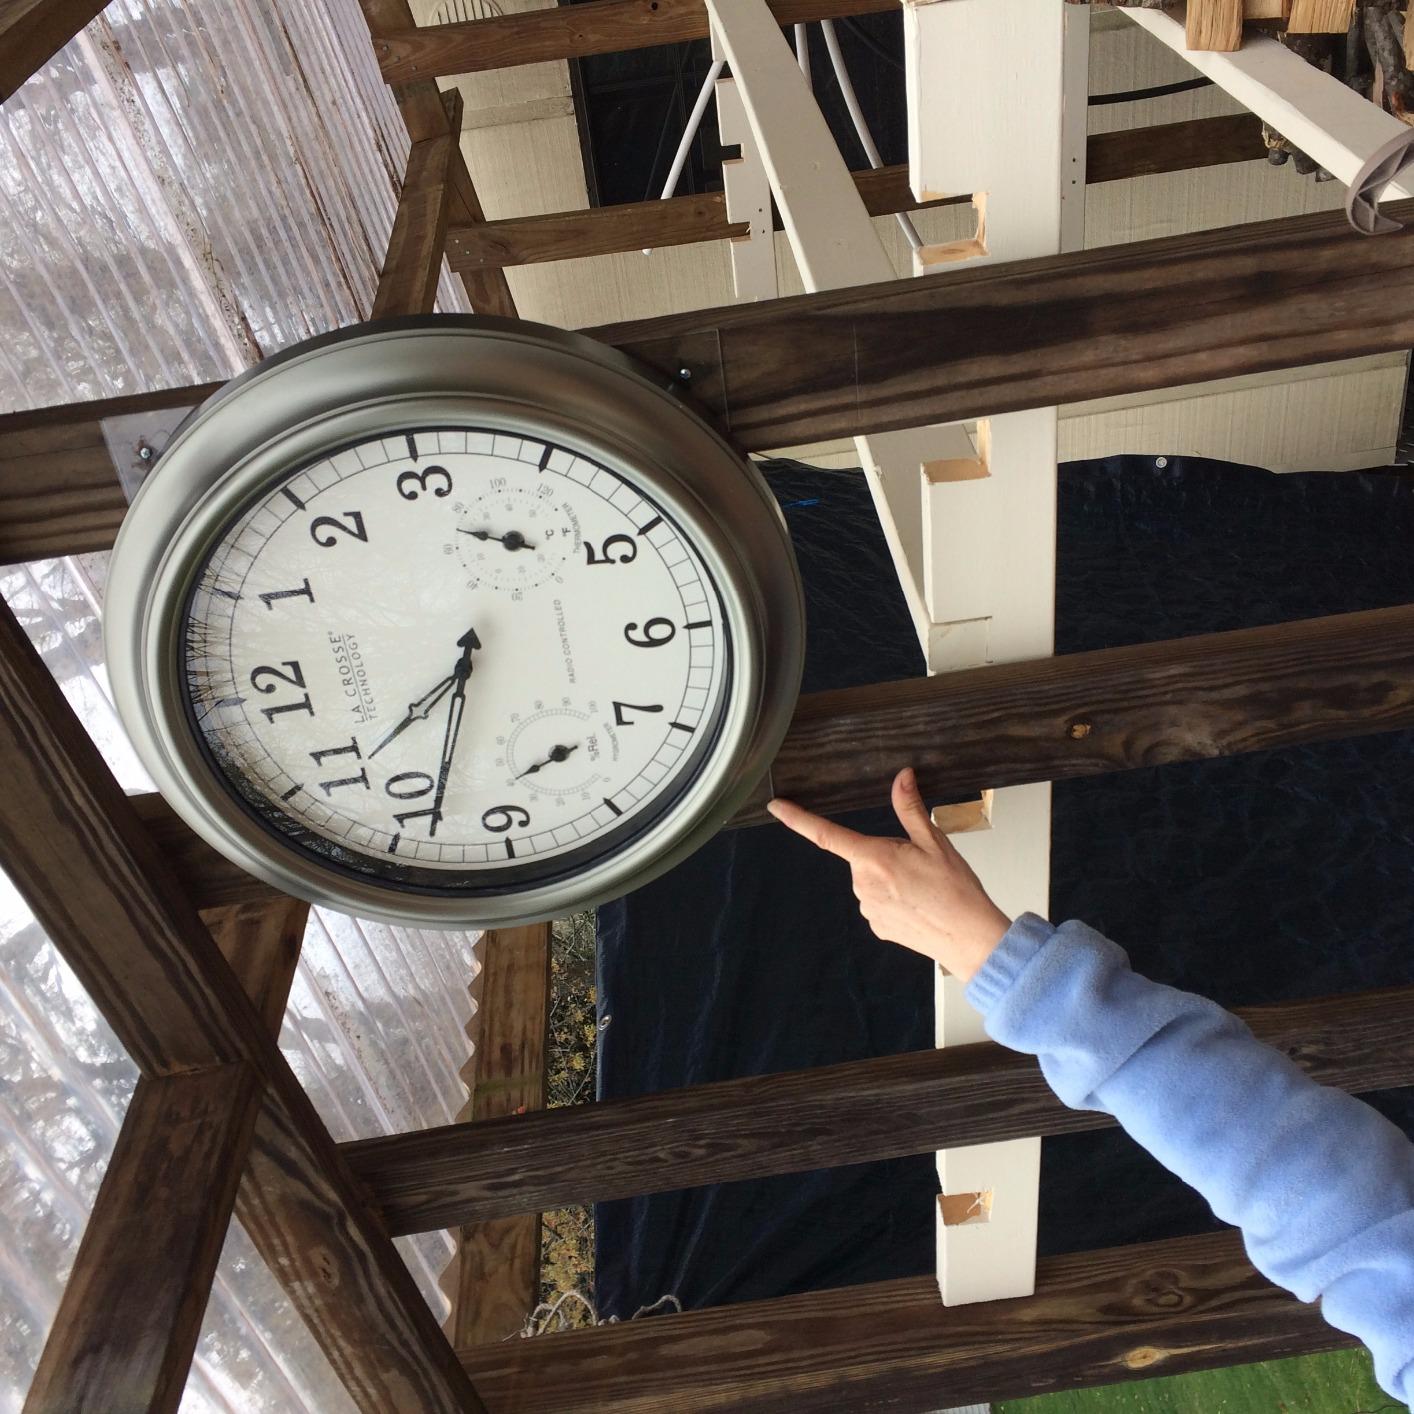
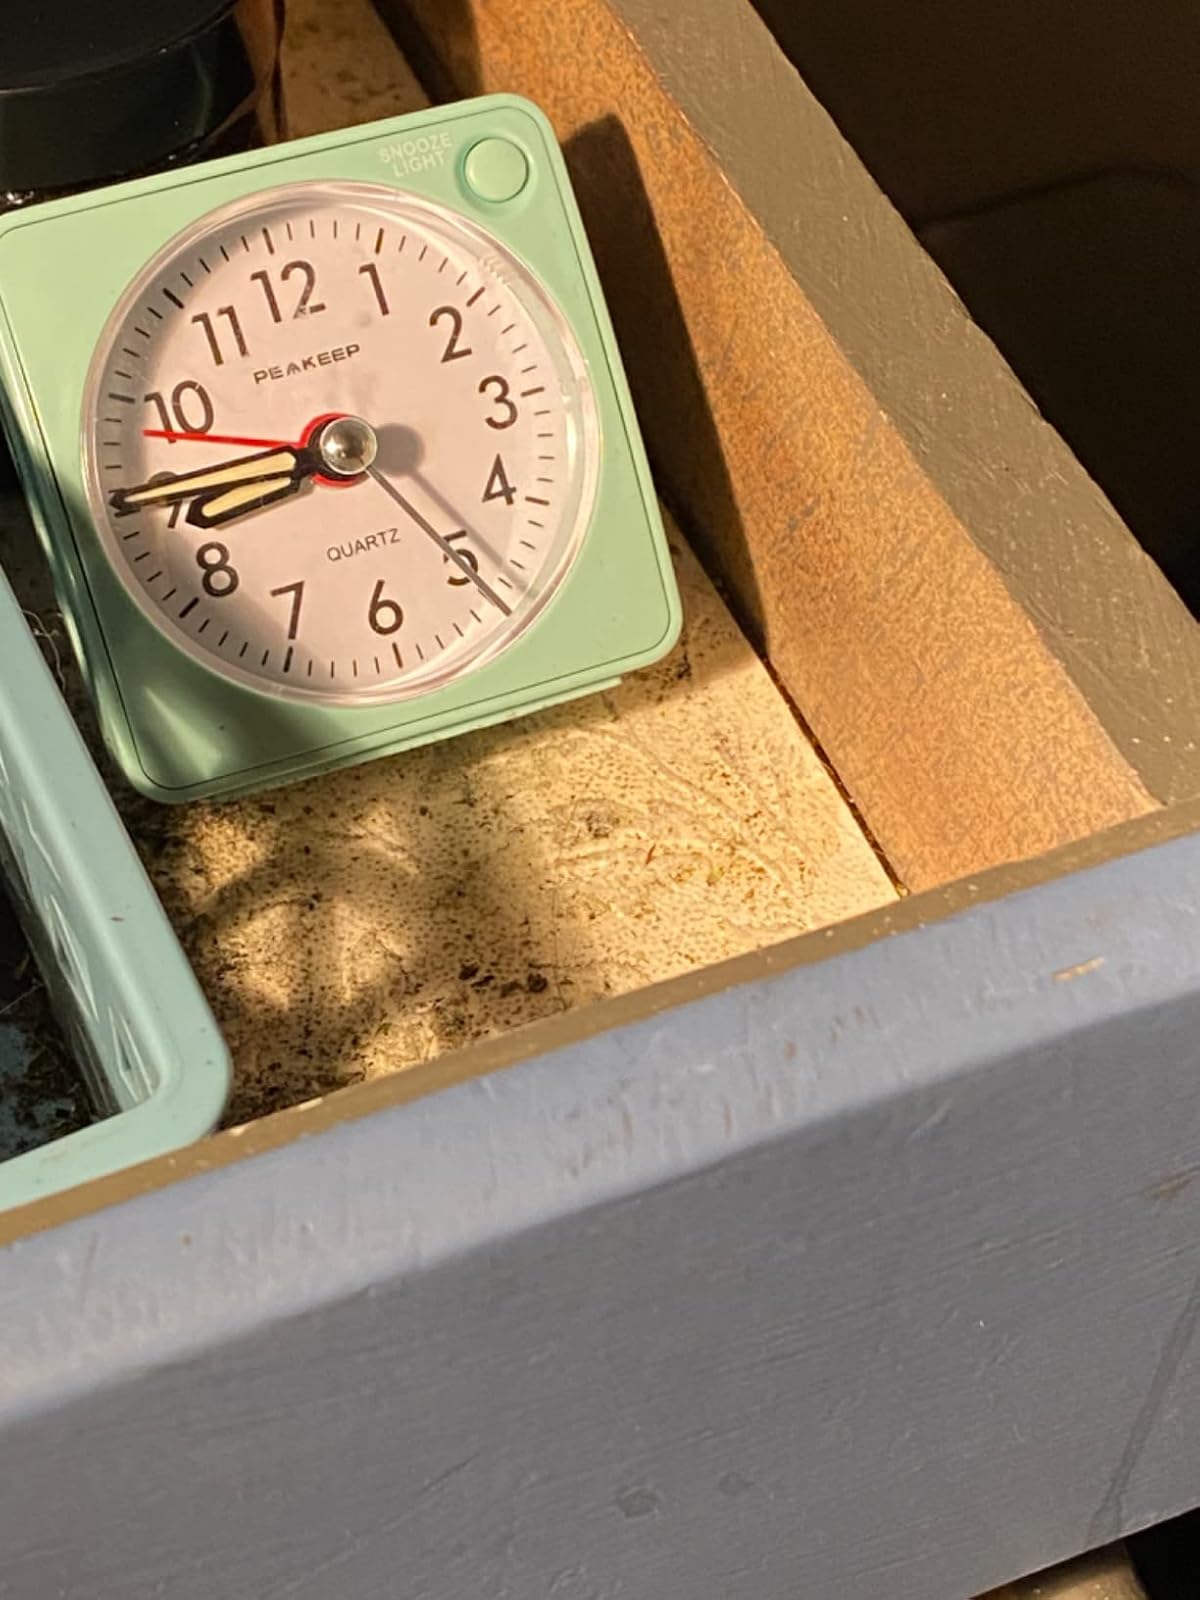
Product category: clock
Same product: no